George Caddy

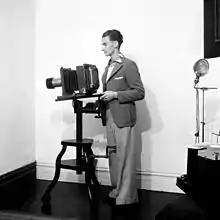
George Caddy, 1939

George Caddy (1914–1983) was an Australian dancer and photographer. Caddy emerged as a significant photographer of social activities on Bondi Beach in his day, only when hundreds of his photographs were re-discovered in 2007, among them the only existing documentation of an historic beach acrobatic club.